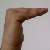
The image shows a hand gesture representing a space in Indian Sign Language.